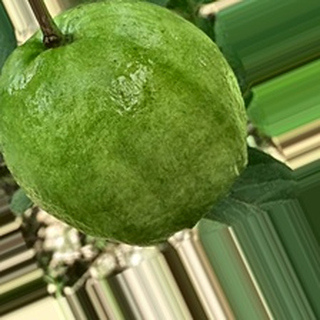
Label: healthy_guava